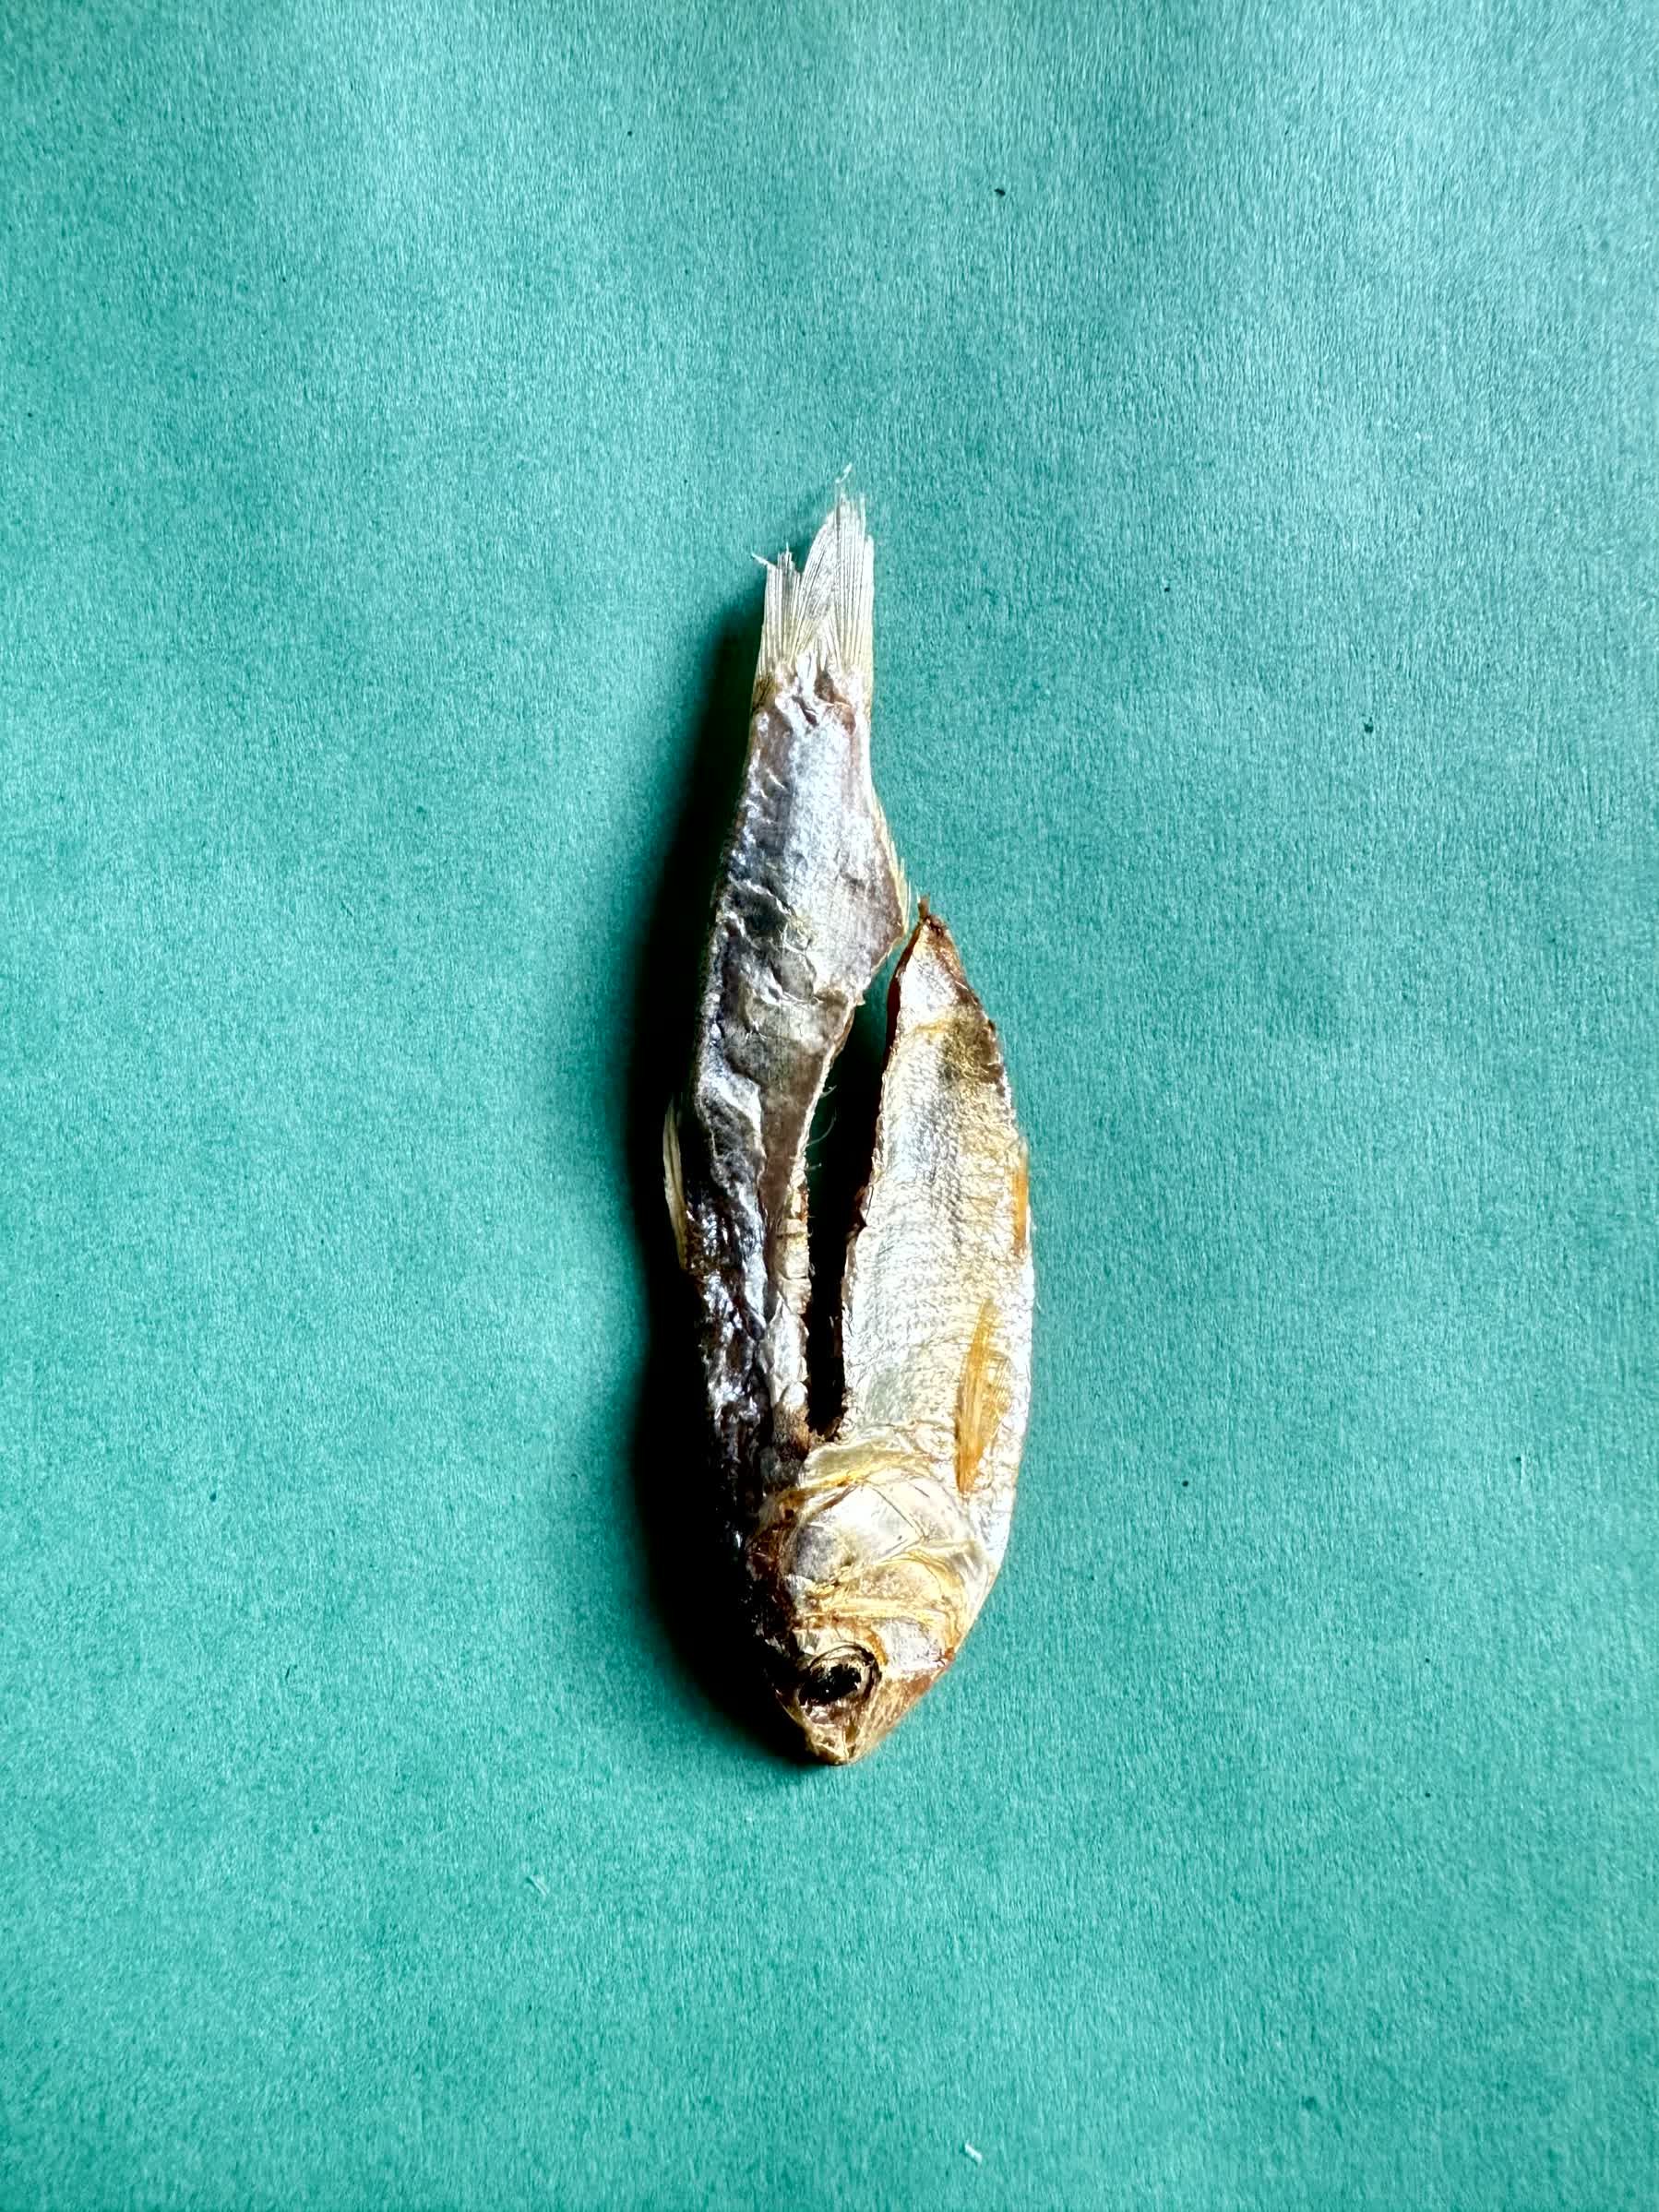
Species: Chapila